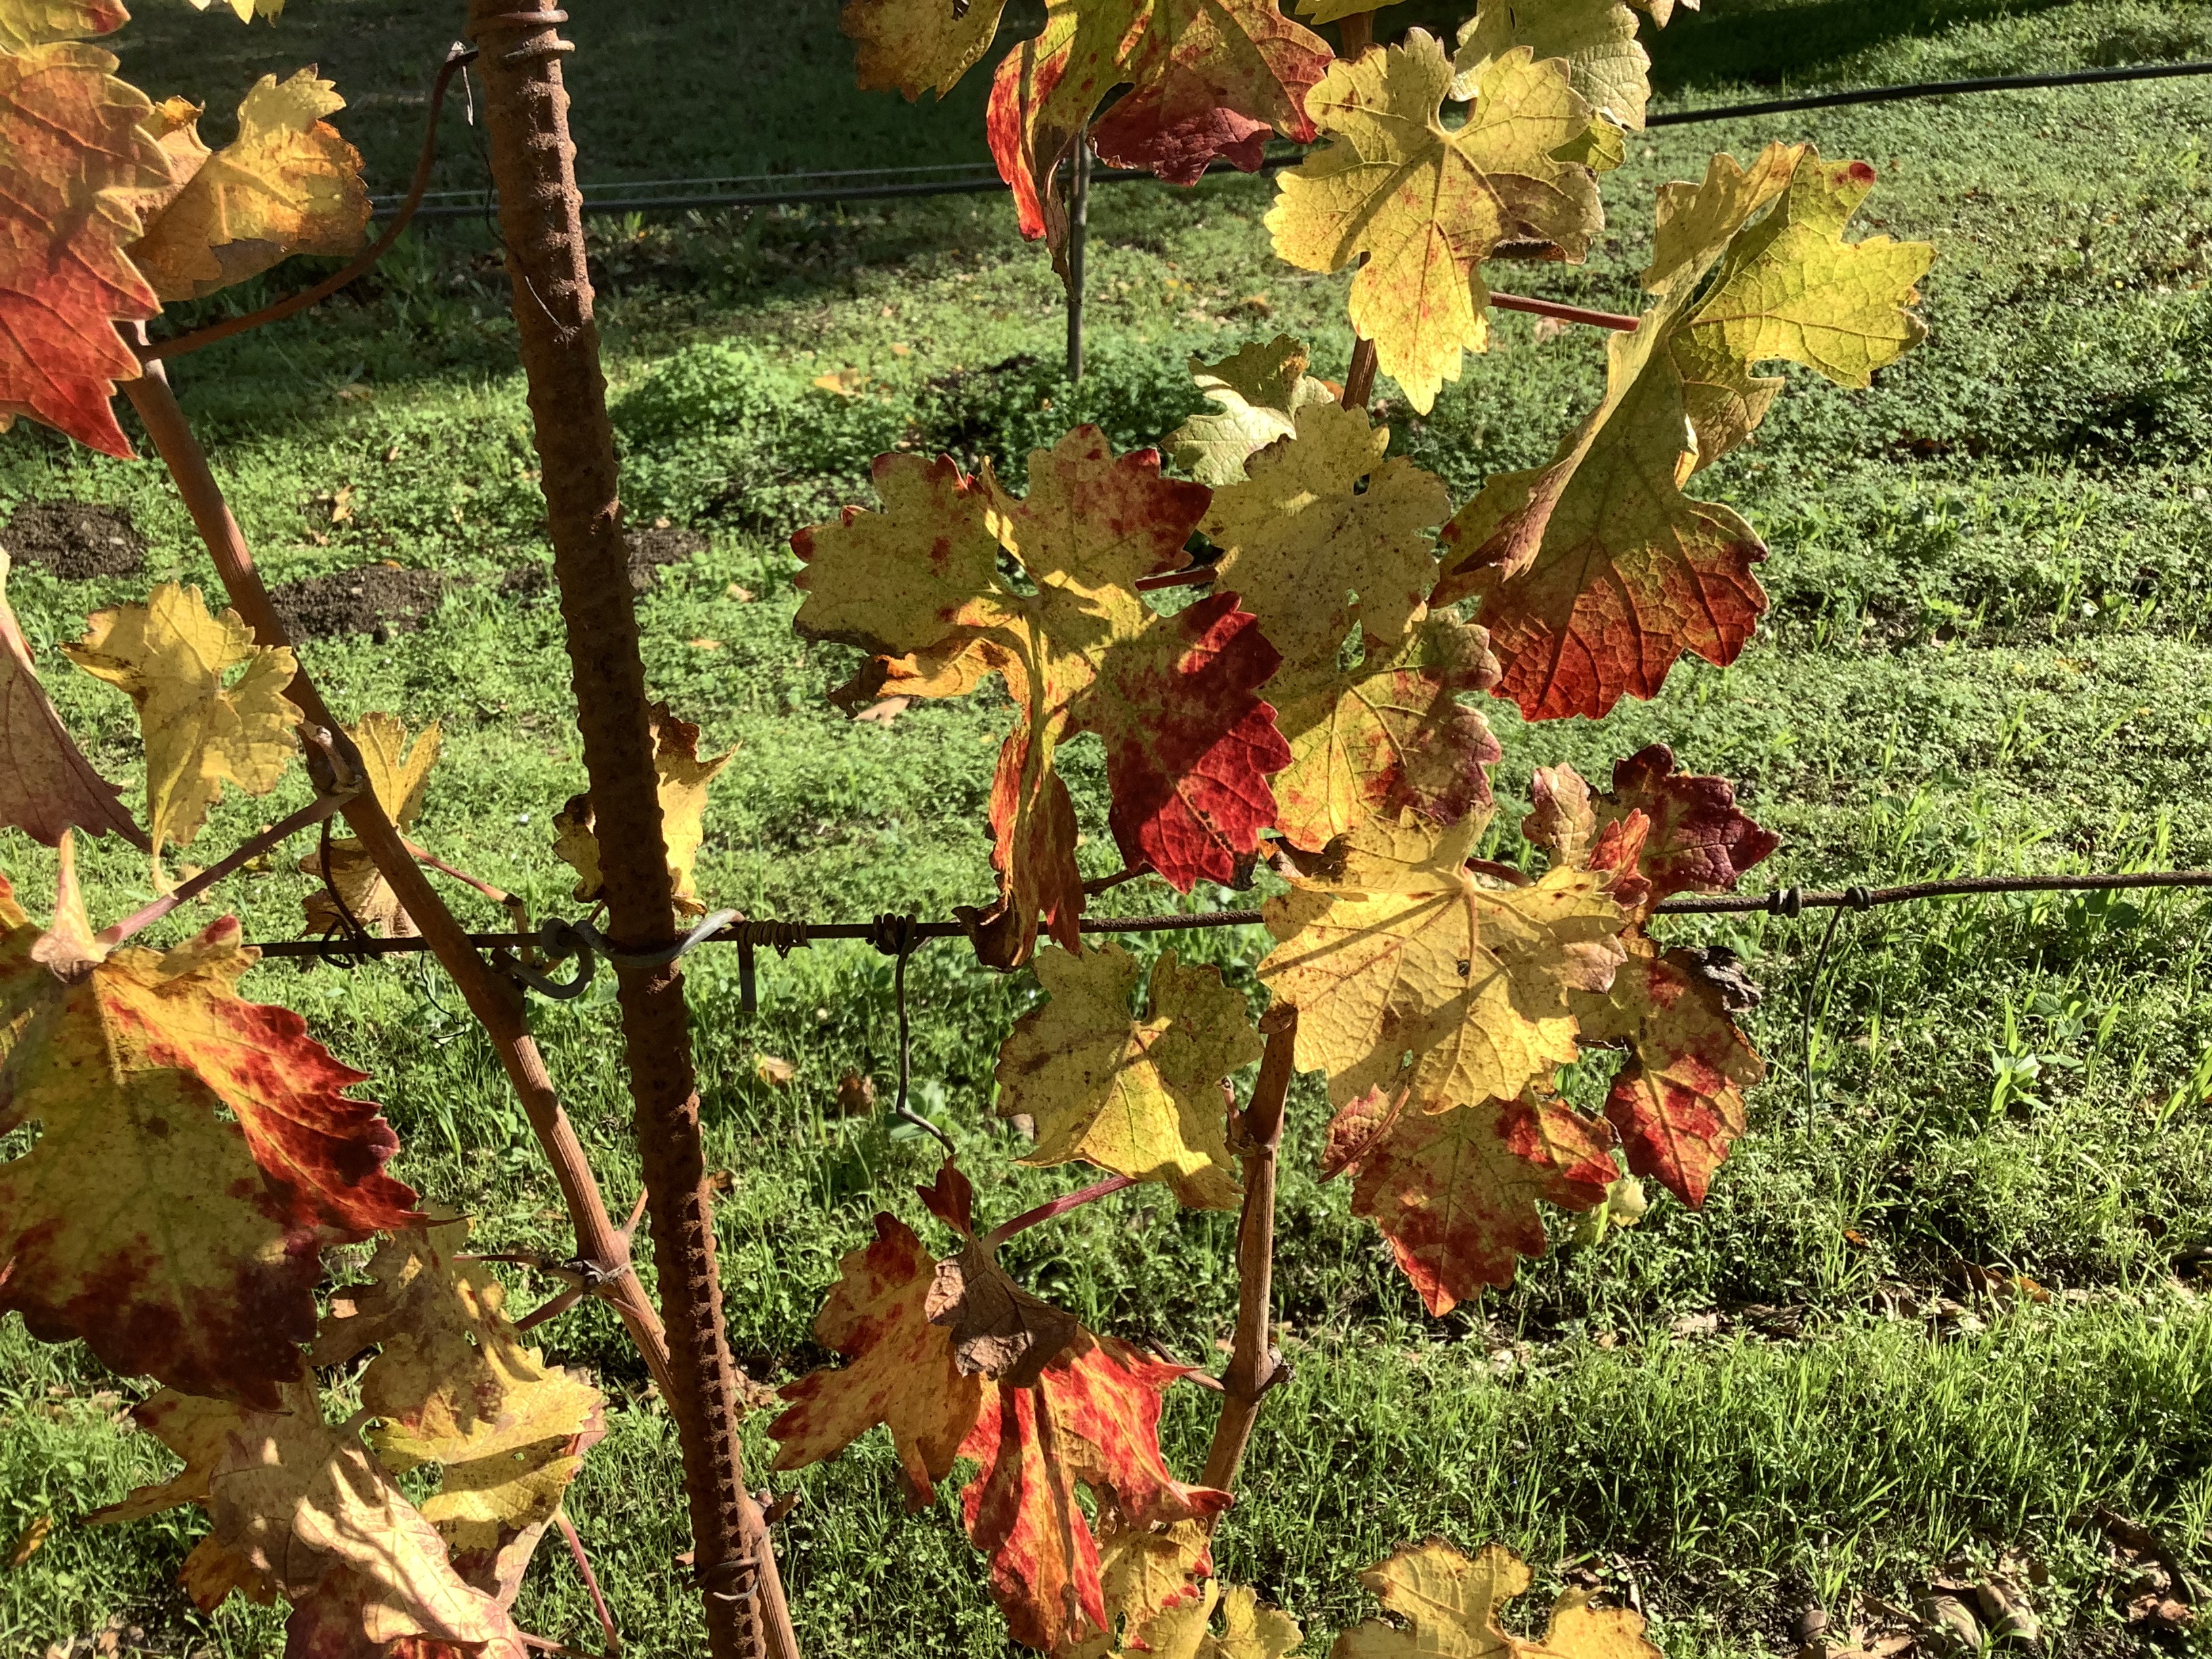
Label: Red Blotch